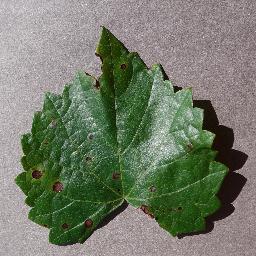
Label: Grape___Black_rot